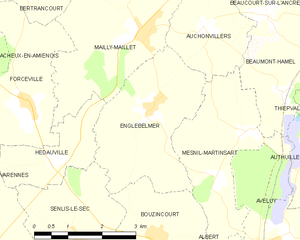
Carte des communes françaises Englebelmer